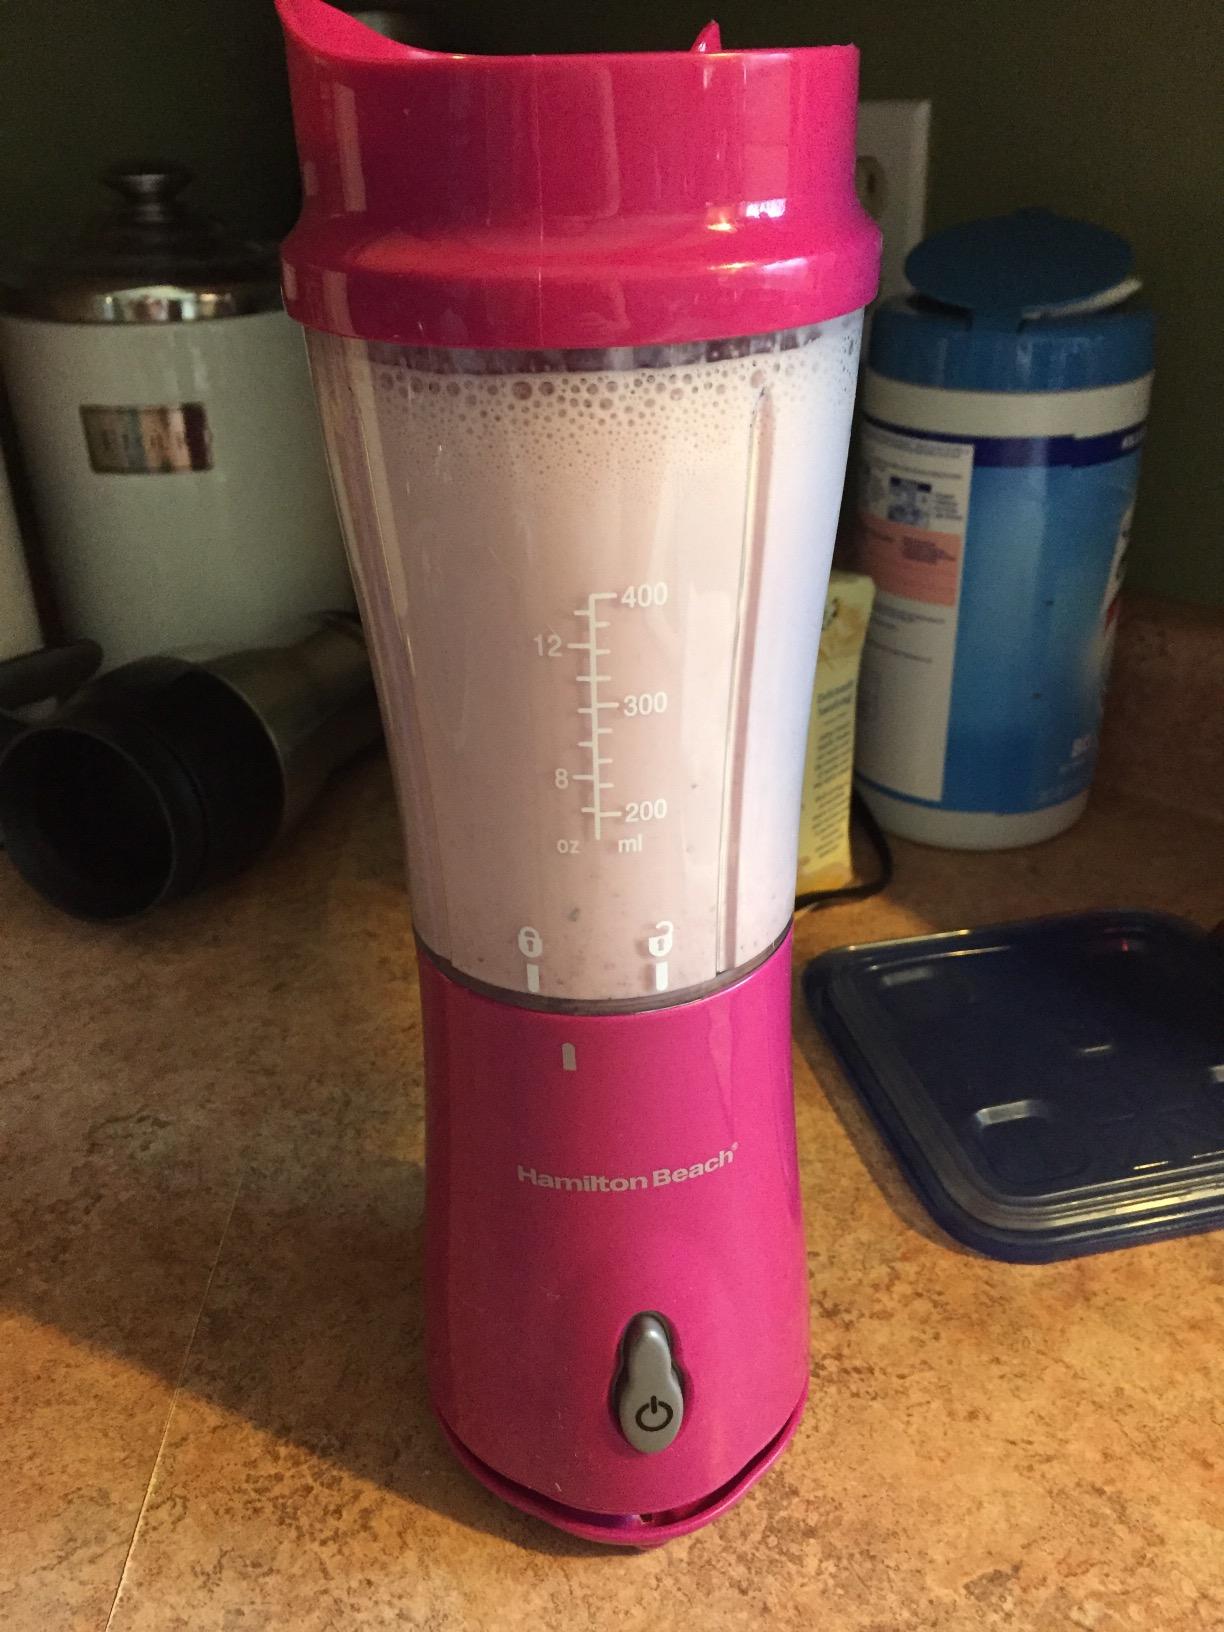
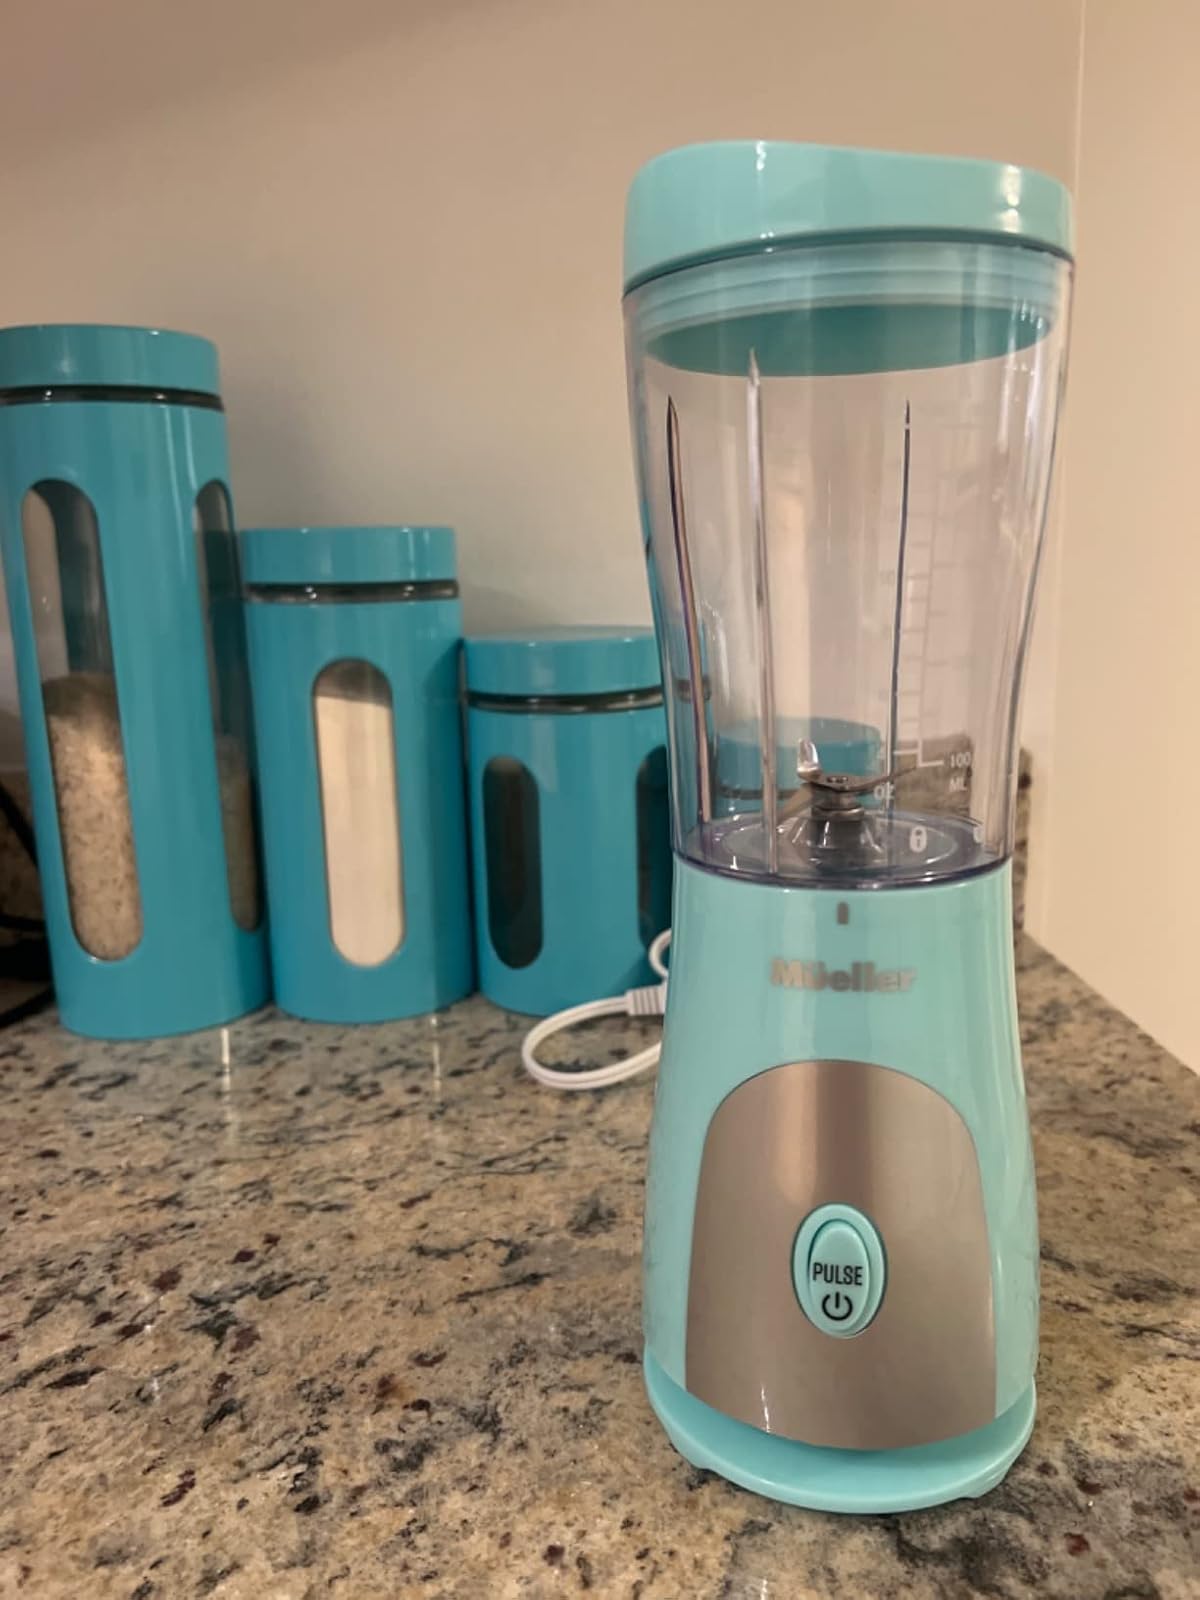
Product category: items_blender
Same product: no